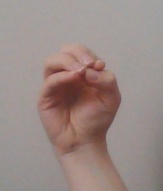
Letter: ha